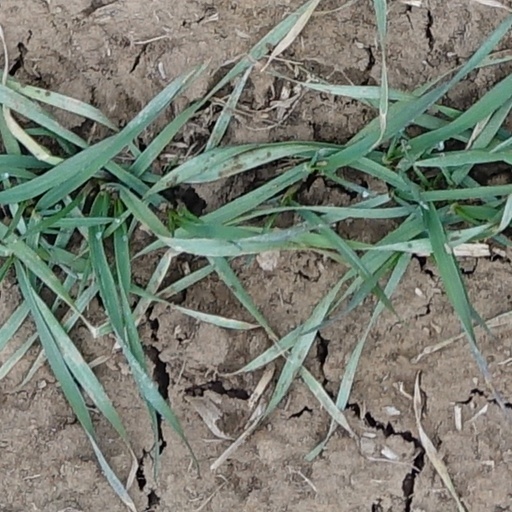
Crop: wheat